Sega Water Ski

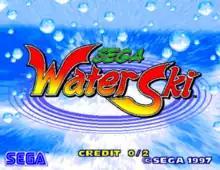
The splash screen for "Sega Water Ski"

Sega Water Ski is a foot controller-based simulation arcade game developed and released by Sega in 1997. The game was built on the Sega Model 2 hardware.